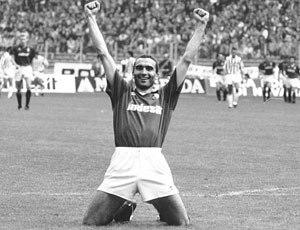
Pasquale Bruno est un joueur de football italien, qui jouait en tant que défenseur.